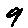
Label: 9